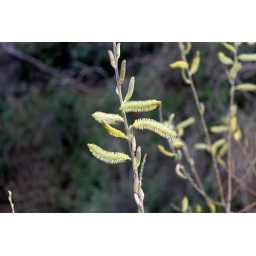
Willow flowers are in catkins, with male and female flowers on separate plants. This is probably and Arroyo Willow.